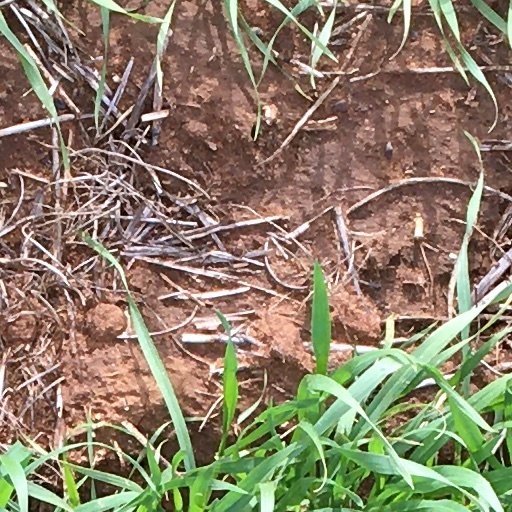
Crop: wheat